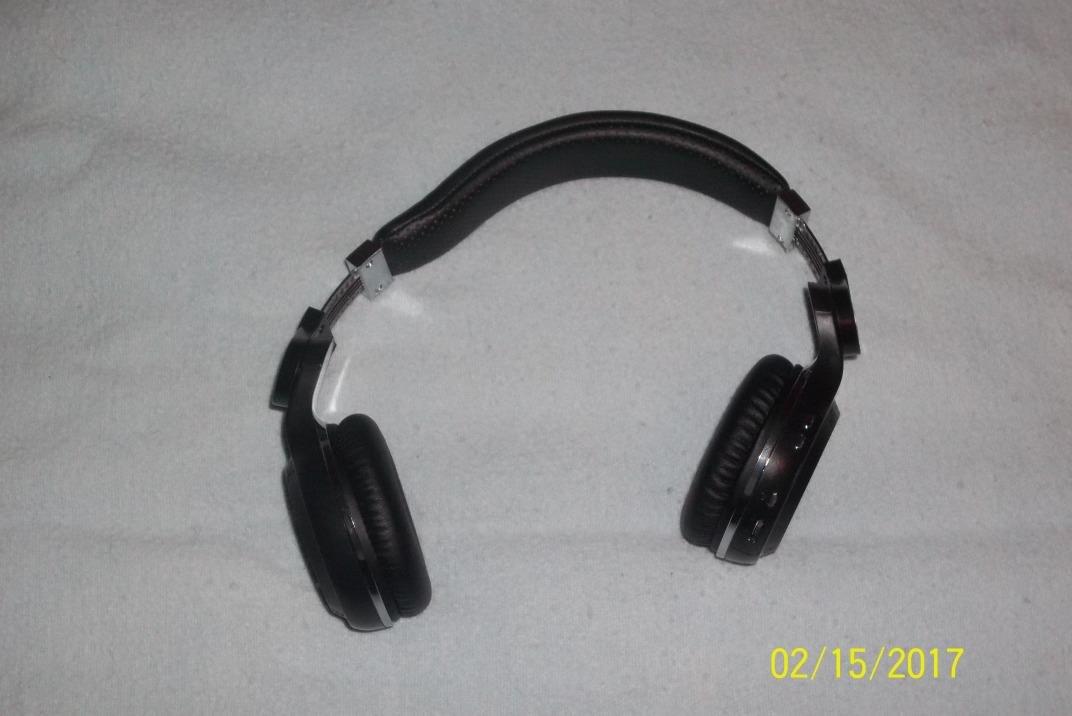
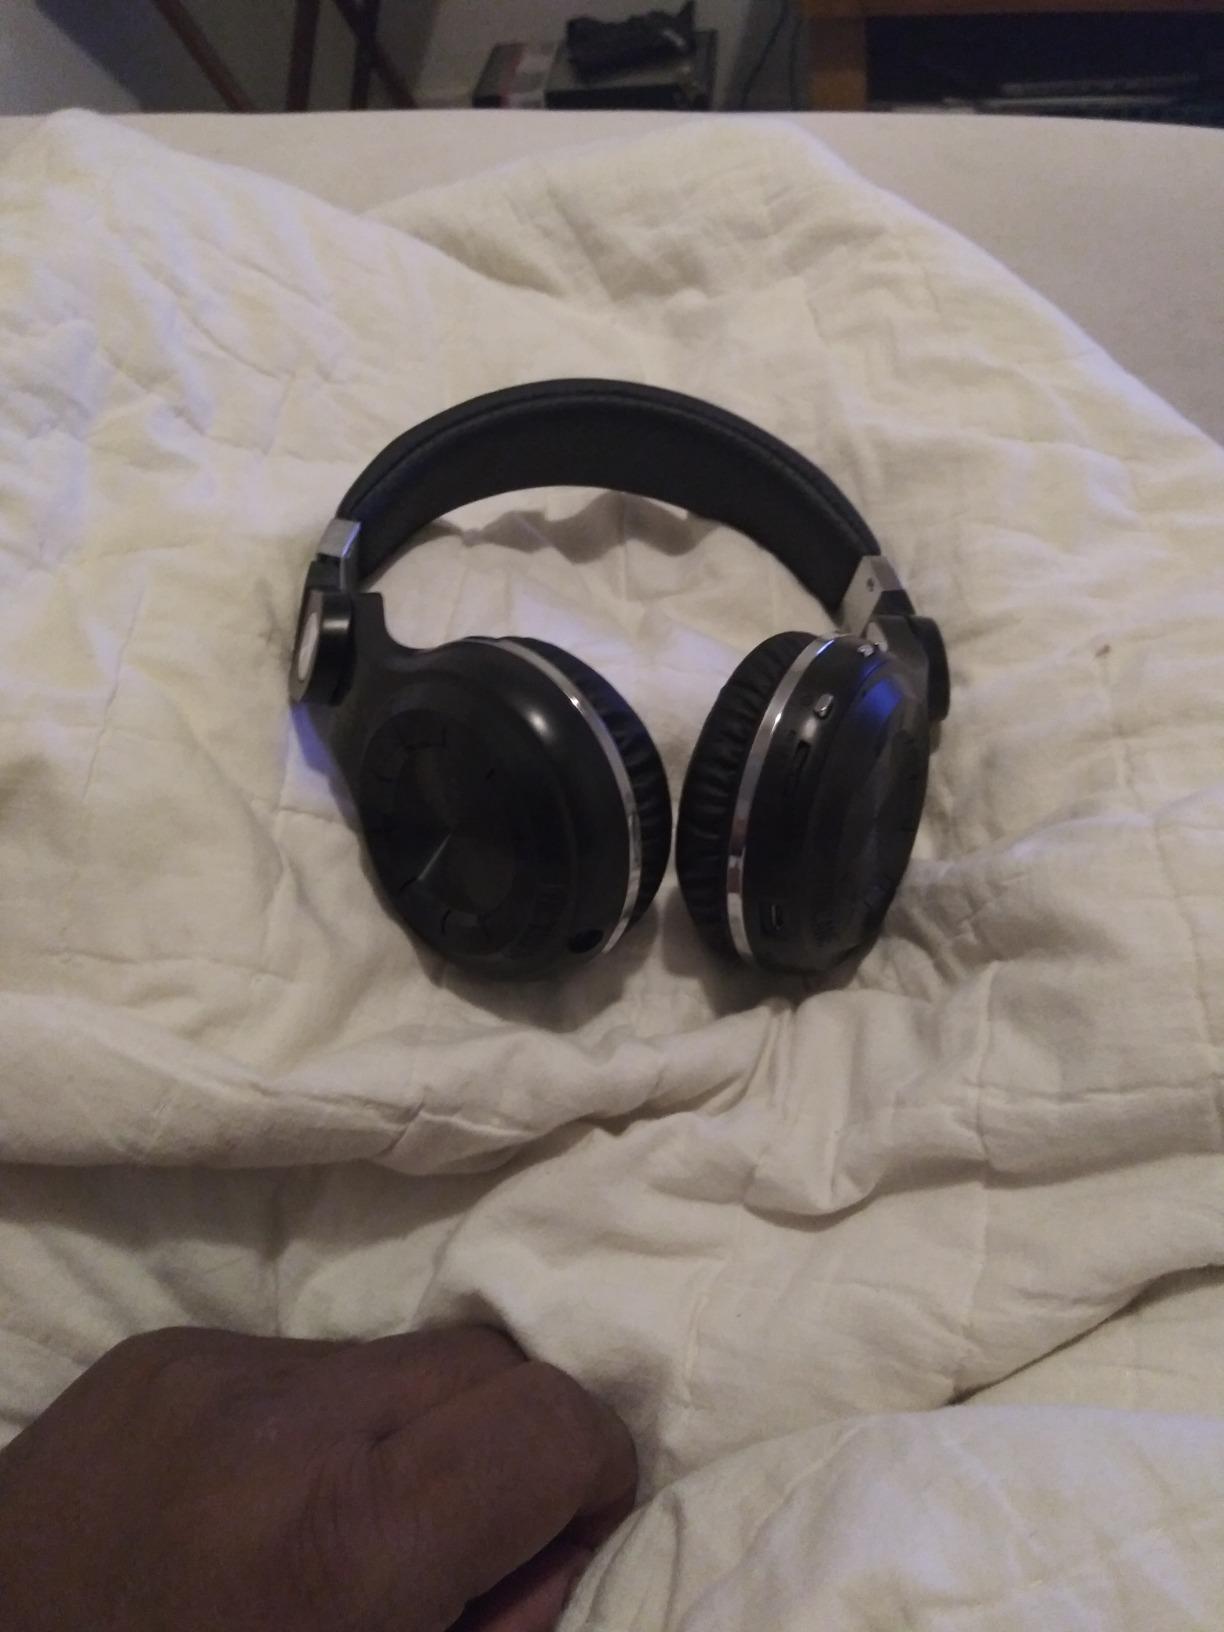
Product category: headphones
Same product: yes